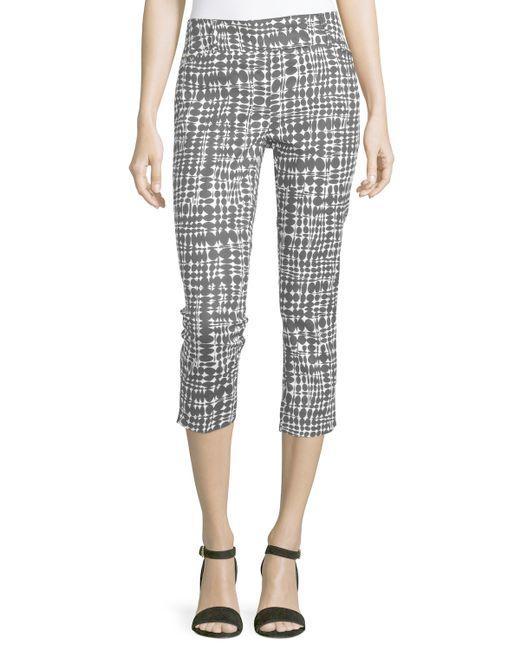
Damen hohe Taille, taillierte Hose über dem Knie und Sandalen mit Riemenabsatz zum Arbeiten oder Abhängen